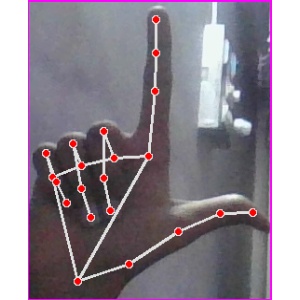
अक्षर: ल